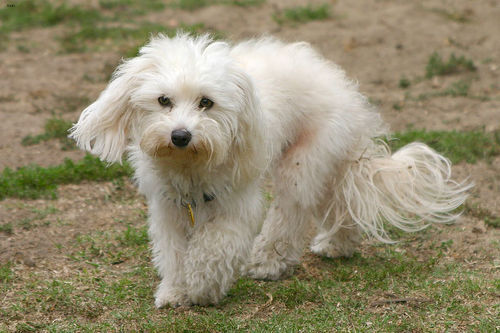
Animal: dog
Breed: havanese